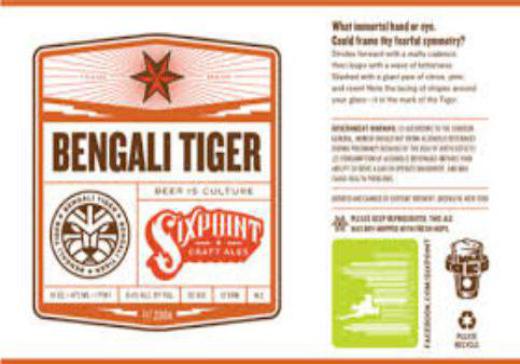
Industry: Food